Duke of Shao

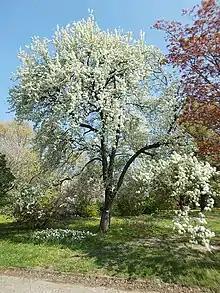
Birchleaf pear

Shi, Duke of Shao (died 1000 ), born Ji Shi, posthumous name Kang, also known as Lord Shao or Duke of Shao, was a high-ranking minister of the early Zhou dynasty. He was a member of the royal clan, the founding lineage head of the state of Yan, and elder of the minor polity Shao. After King Wu of Zhou's death, Lord Shao supported the Duke of Zhou in his regency and helped suppress the Rebellion of the Three Guards. He remained a major figure at court for decades.